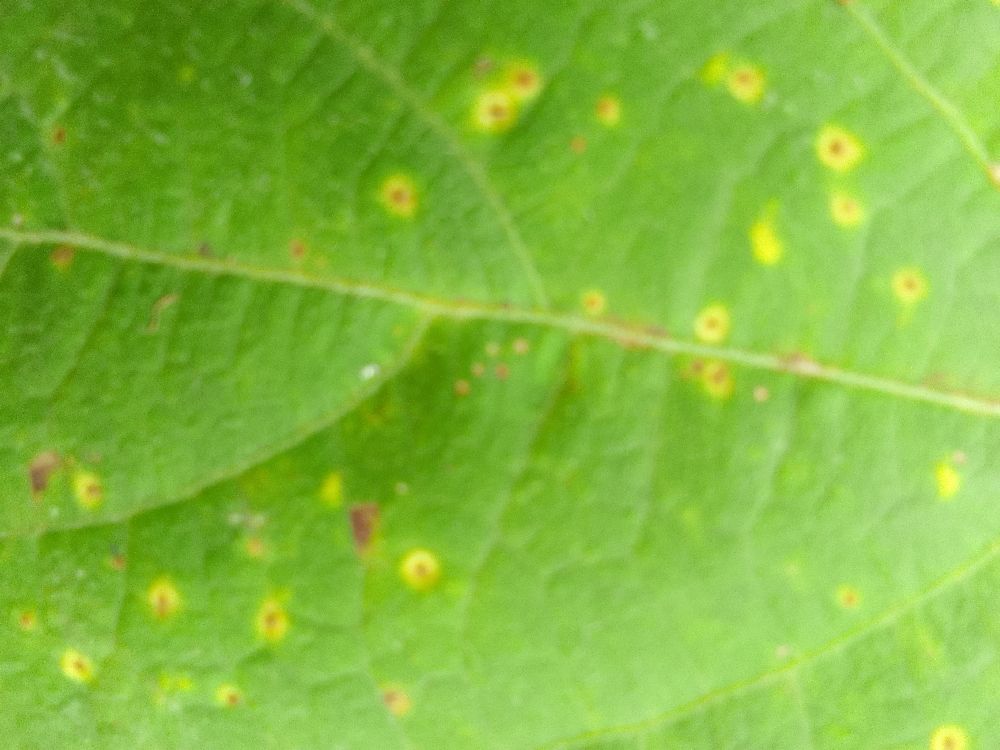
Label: rust